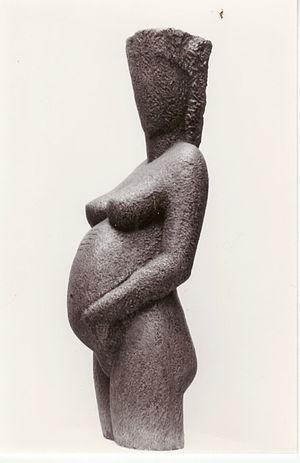
Femme enceinte (lave de Volvic) par le sculpteur Achiam
La grossesse ou gestation humaine est l'état d'une femme enceinte, c'est-à-dire portant un embryon ou un fœtus humain, en principe au sein de l'utérus, qui est dit gravide. En général, elle fait suite à un rapport sexuel, et débute selon le point de vue à partir de la fécondation ou de la nidation, et se déroule jusqu'à l'expulsion de l'organisme engendré. La durée moyenne de la fécondation à l'accouchement pour une grossesse unique est de 38 semaines et deux jours, soit un peu moins de neuf mois, une durée largement reprise dans la culture. Dans les faits, cette durée est variable selon les femmes et le déroulement de la grossesse. Ainsi une grossesse normale dure entre 37 semaines et 41 semaines d'aménorrhée, on parlera alors de grossesse menée à terme. Pour une durée inférieure à 37 SA on parle de prématurité et pour une durée supérieure à 41 SA on parle de postmaturité.
Le sexisme désigne l'ensemble des préjugés ou des discriminations reposant sur le sexe ou, par extension, sur le genre d'une personne. Il s'étend au concept de stéréotype et de rôle de genre, pouvant comprendre la croyance qu'un sexe ou qu'un genre serait intrinsèquement supérieur à l'autre. Dans sa forme extrême, il peut encourager le harcèlement sexuel, le viol ou toute autre forme de violence sexuelle. Le sexisme évoque également la discrimination de genre sous la forme des inégalités homme-femme.